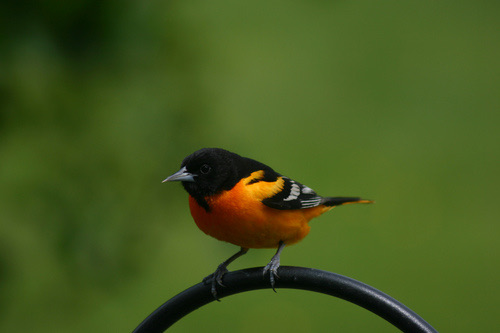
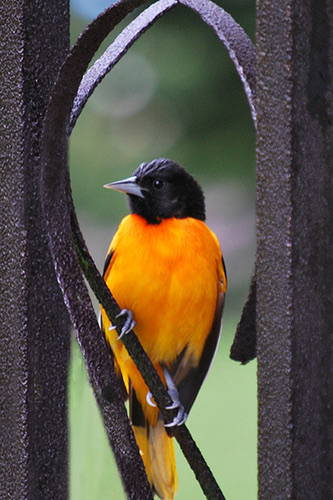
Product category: misc
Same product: yes